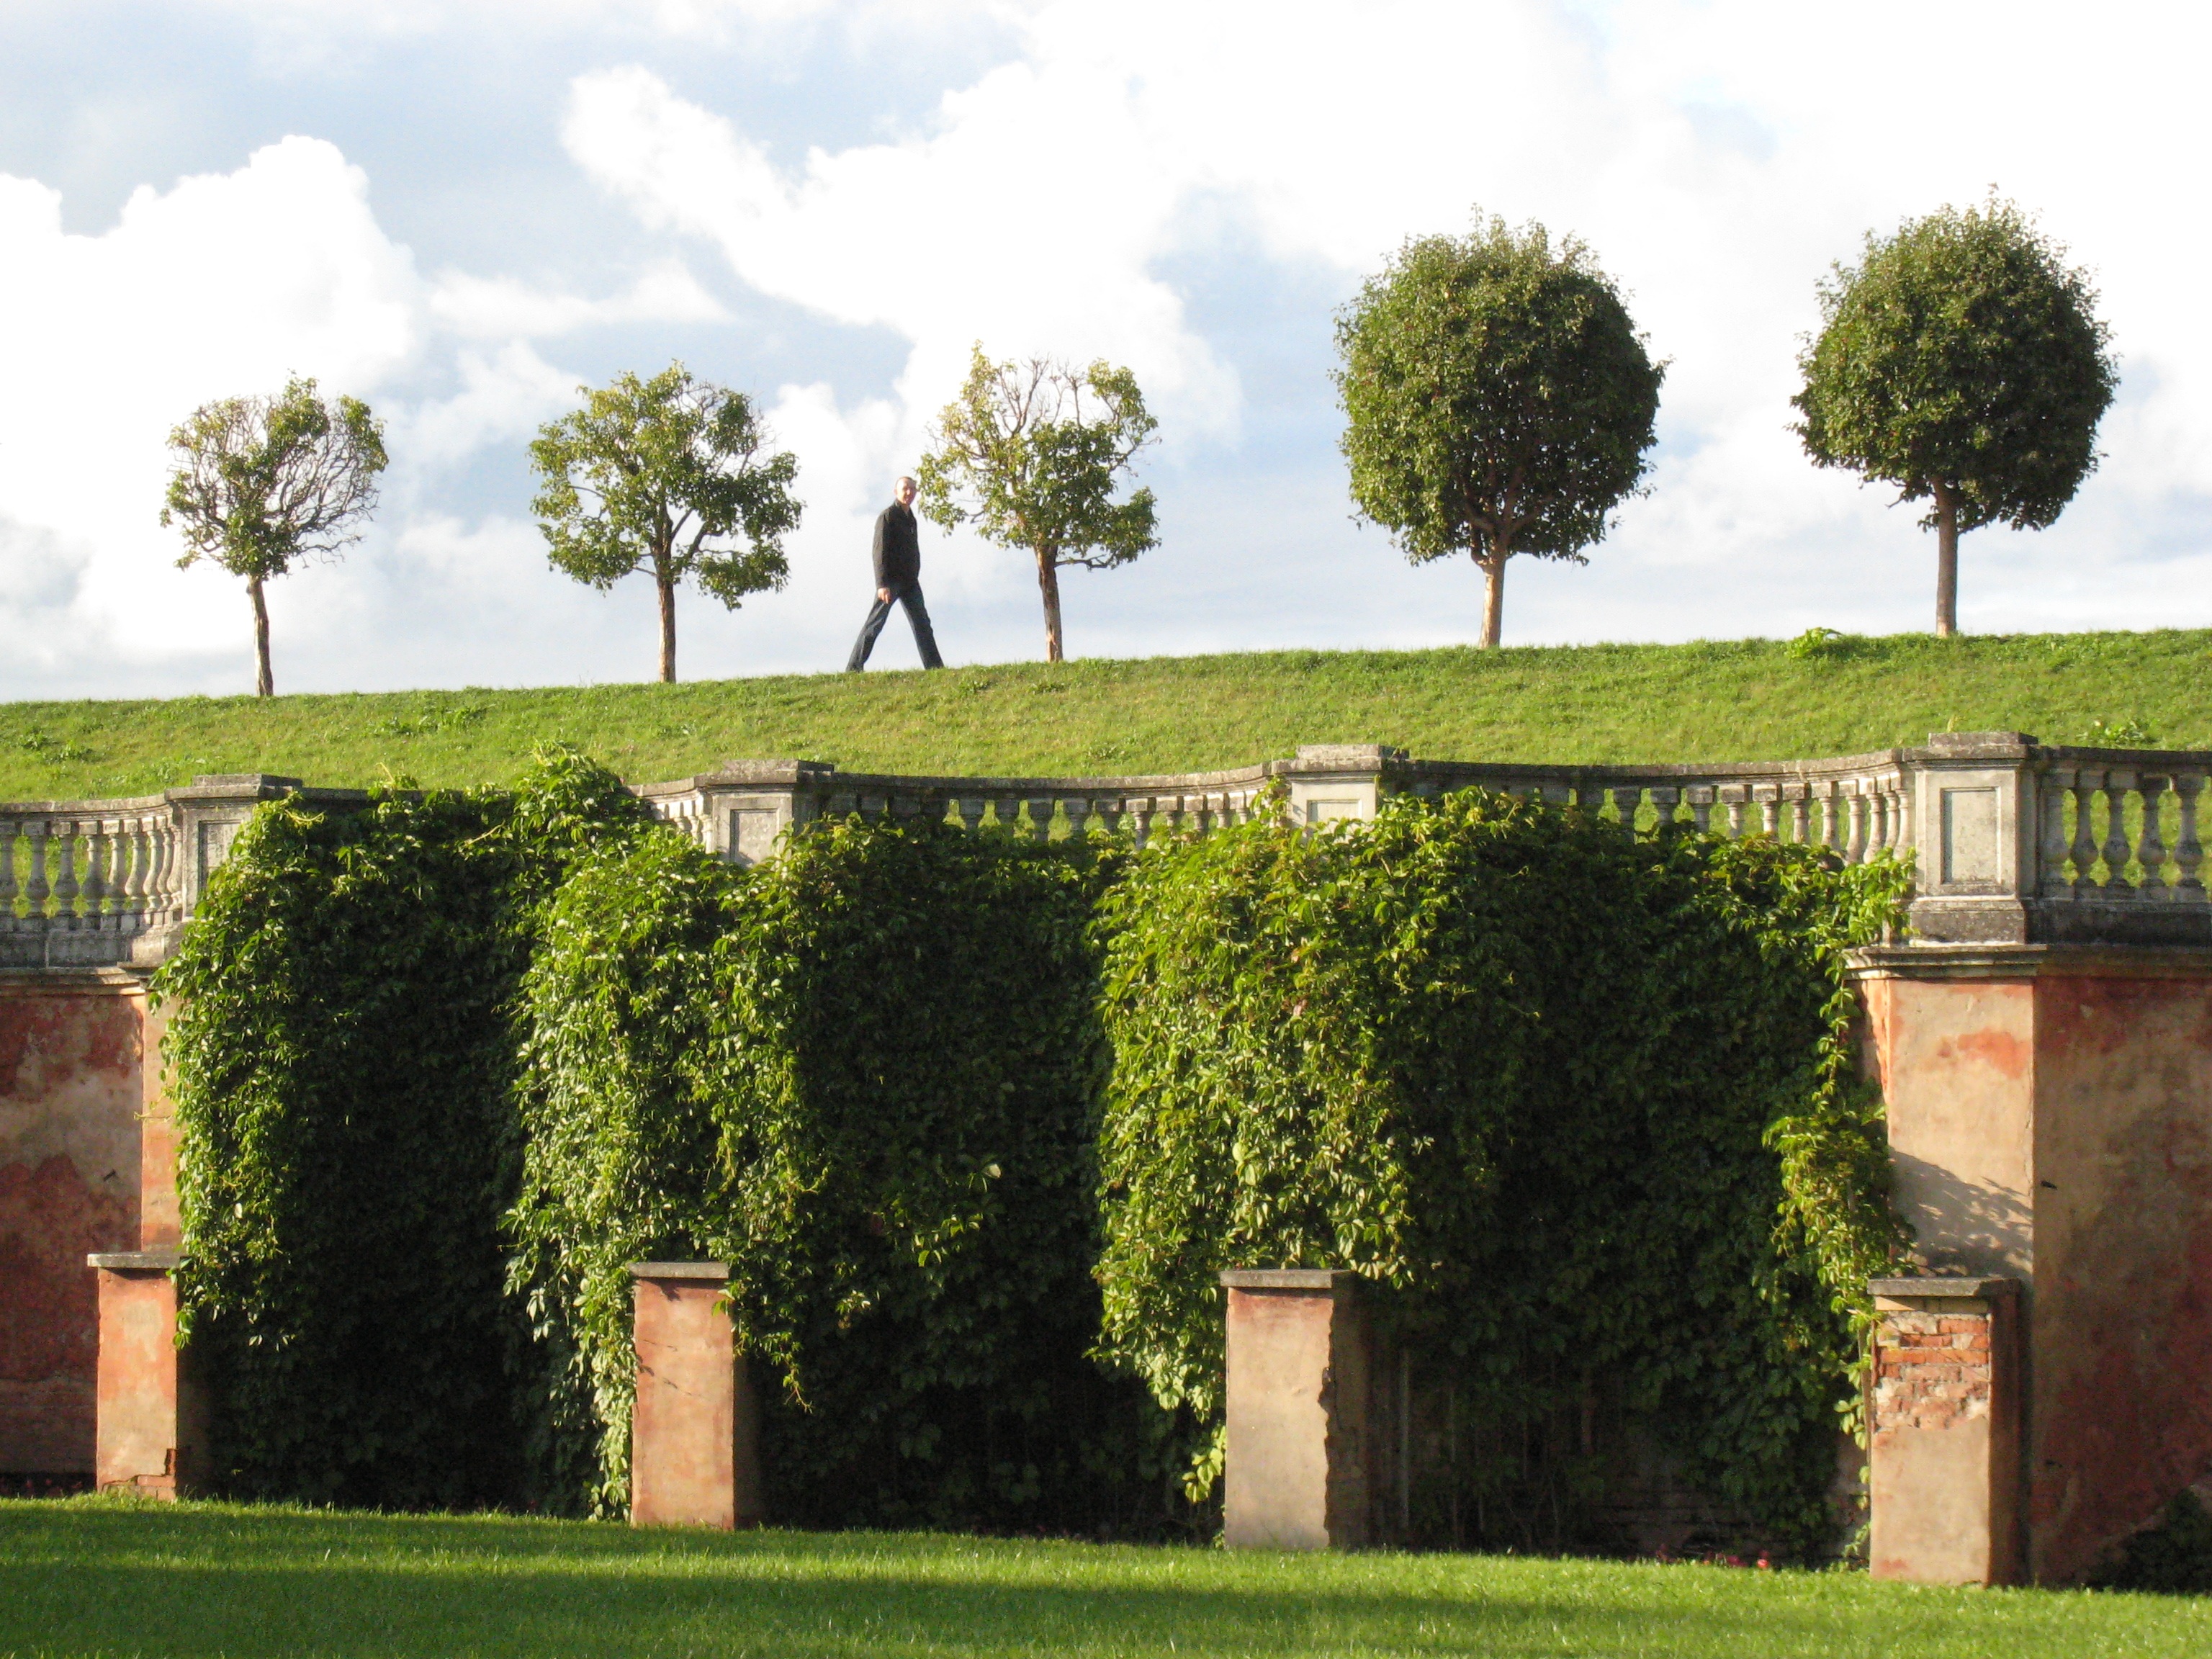
tree, grass, lawn, mansion, house, home, suburb, ivy, park, facade, property, garden, trees, shrub, estate, petersburg, hedge, rural area, stately home, residential area, woody plant, landscape architect